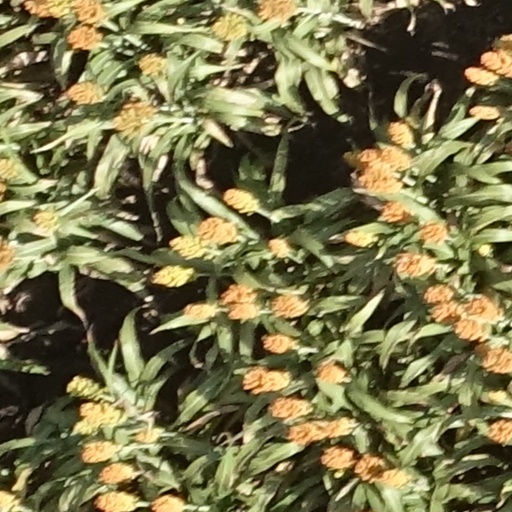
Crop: sorghum